Stella Gibbons

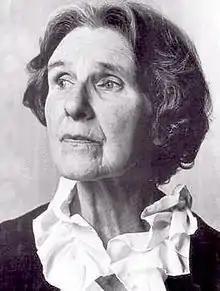

Stella Dorothea Gibbons (5 January 1902 – 19 December 1989) was an English author, journalist, and poet. She established her reputation with her first novel, "Cold Comfort Farm" (1932), which has been reprinted many times. Although she was active as a writer for half a century, none of her later 22 novels or other literary works—which included a sequel to "Cold Comfort Farm"—achieved the same critical or popular success. Much of her work was long out of print before a modest revival in the 21st century.